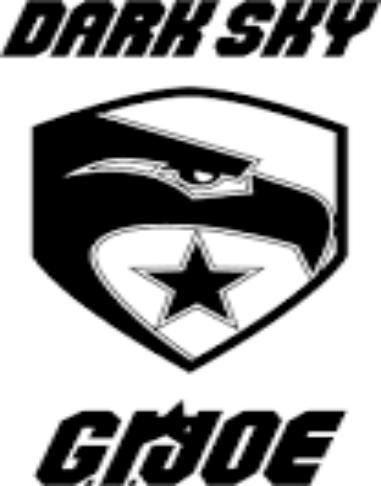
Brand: g.i. joe
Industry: Leisure